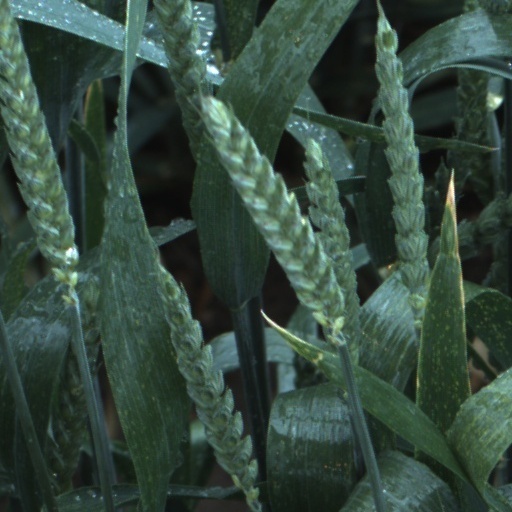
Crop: wheat